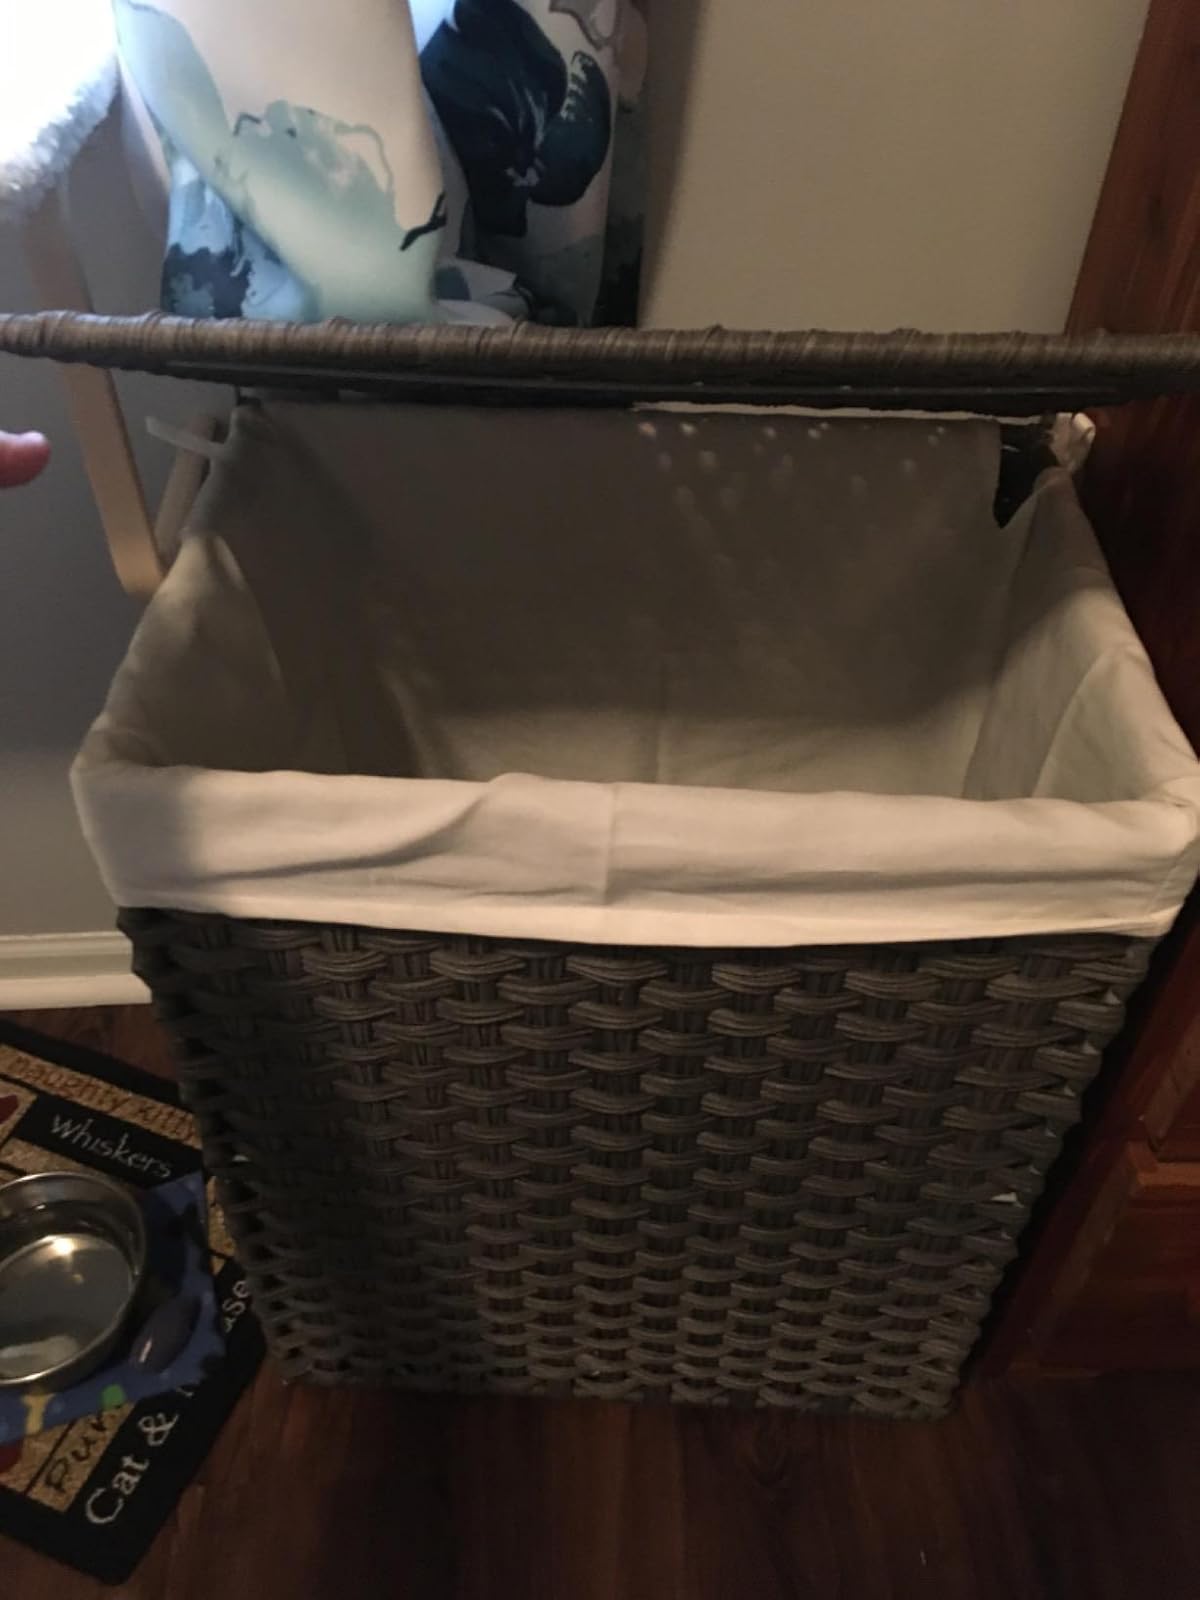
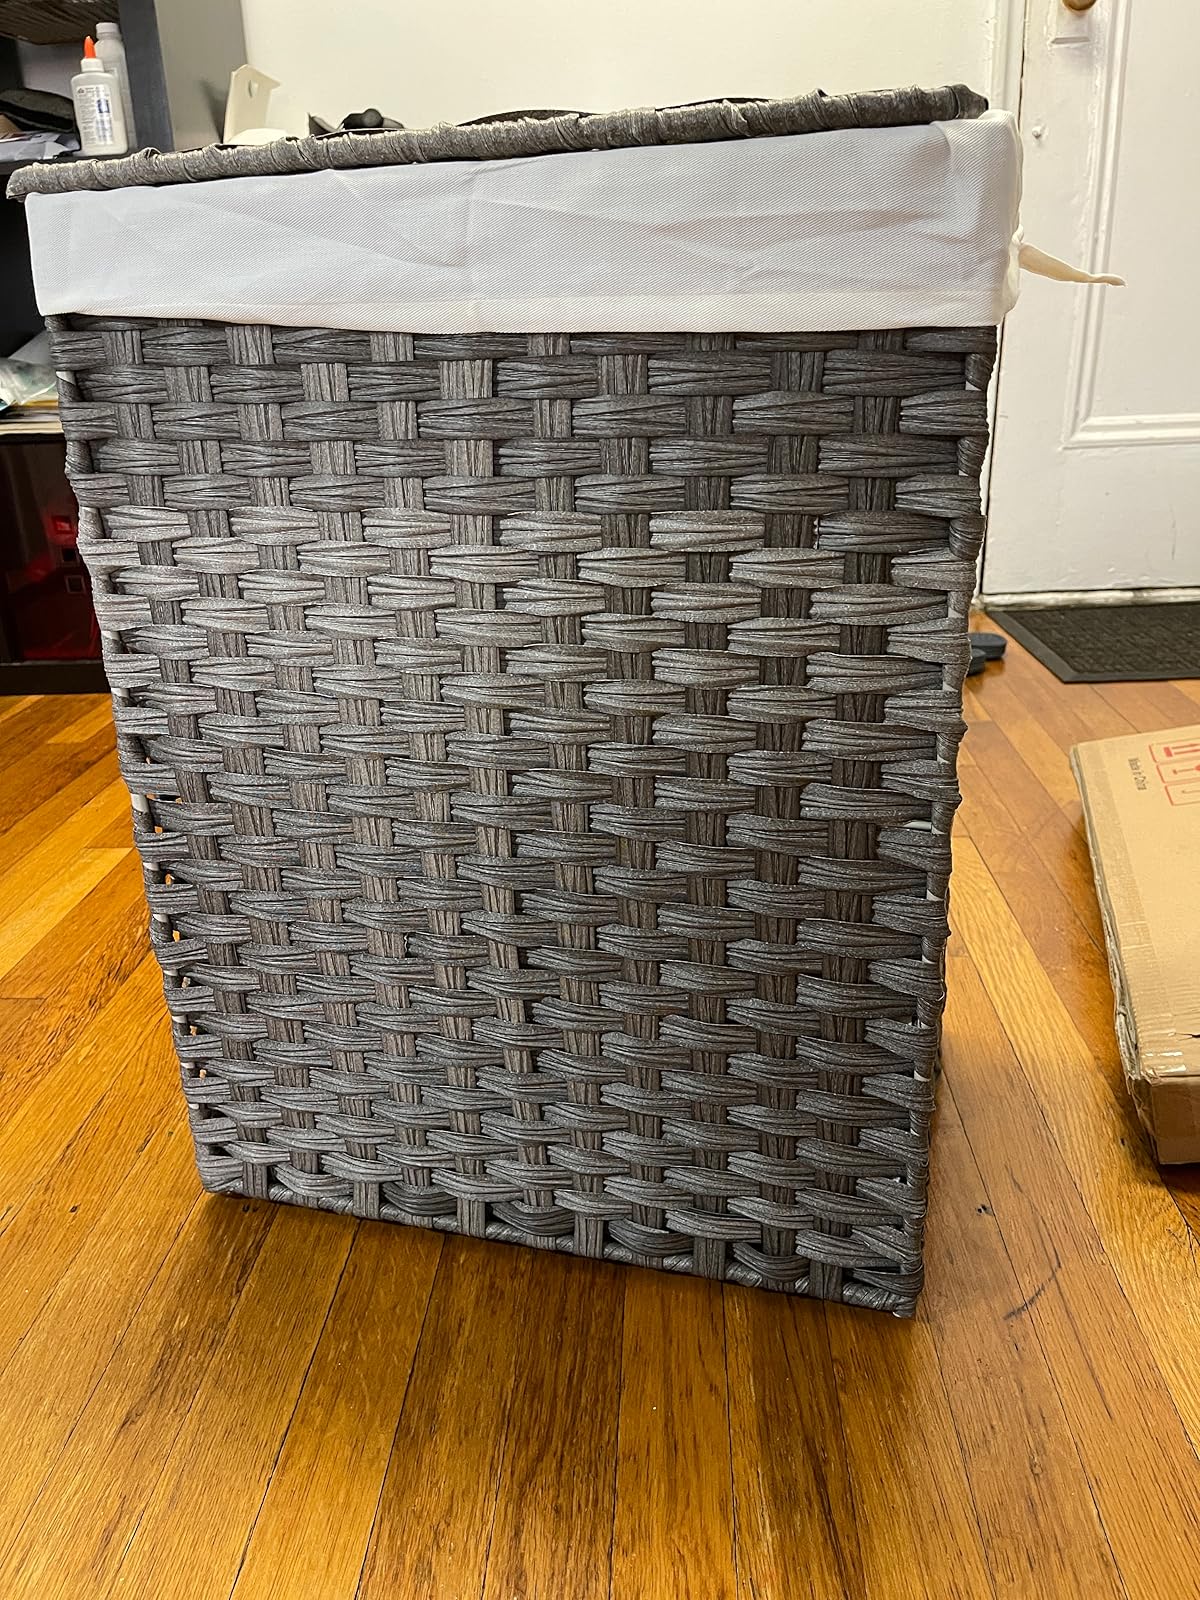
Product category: items_hamper
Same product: yes